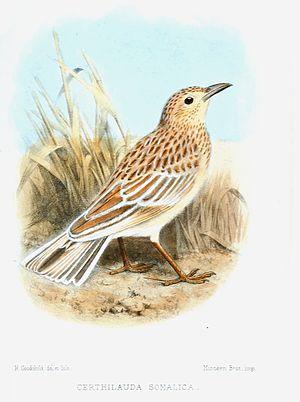
L'Alouette de Somalie est une espèce d'oiseaux. Comme toutes les alouettes elle appartient à la famille des Alaudidae.